Monazite geochronology

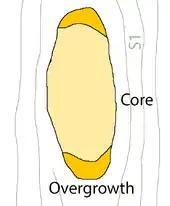
Monazite grain is aligned with foliation S1. New monazite overgrowth grows along S1 direction. Edited after Mccoy, 2005.

Monazite can form in fabrics caused by deformation. Monazite may be present as elongate grains aligned in foliation. It can be interpreted that either the monazite formed before the shearing and was aligned during shearing, or formed at the same time as the shearing. It thus provides an upper limit of the shearing age. For example, if the monazite is dated 800 Ma, the age of shearing cannot be older than 800 Ma.